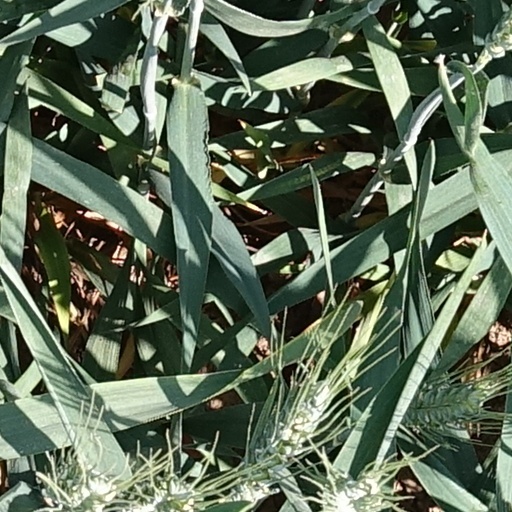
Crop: wheat